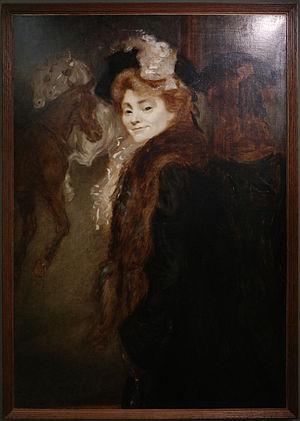
Louis Émile Anquetin, né à Étrépagny le 26 janvier 1861, et mort à Paris 16ᵉ le 19 août 1932, est un peintre, dessinateur et aquarelliste français.